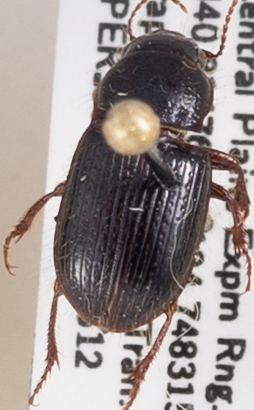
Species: Piosoma setosum
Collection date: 2021-05-12
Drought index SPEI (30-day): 1.382
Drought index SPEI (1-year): -0.476
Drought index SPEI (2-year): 0.23